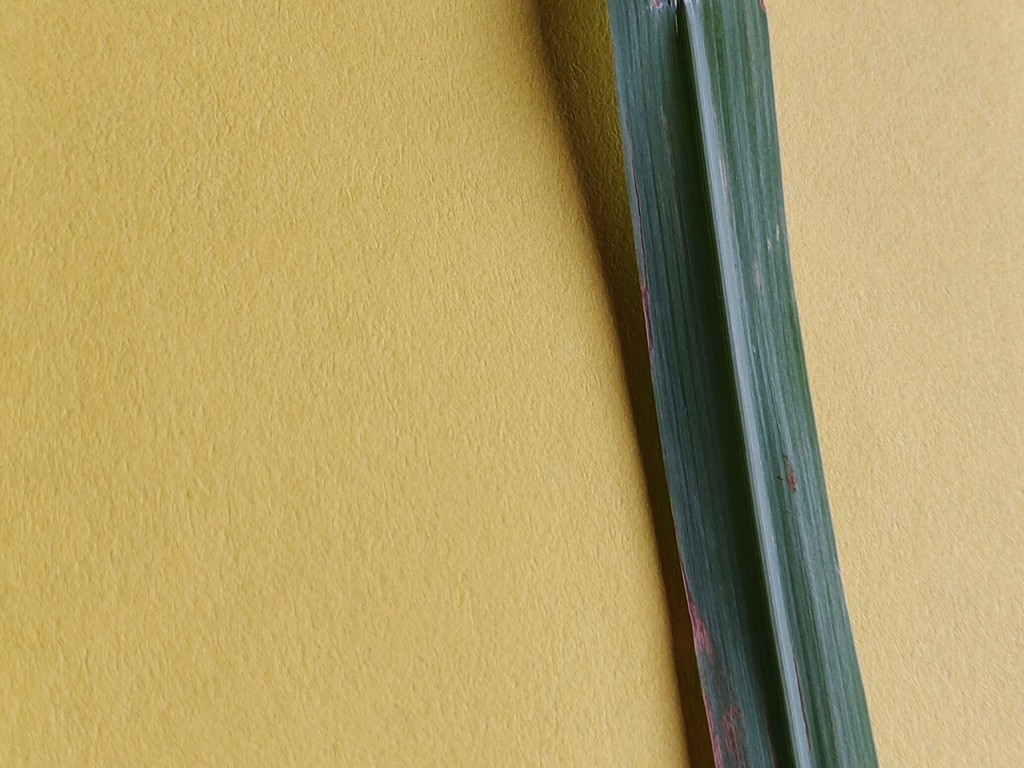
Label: Unhealthy